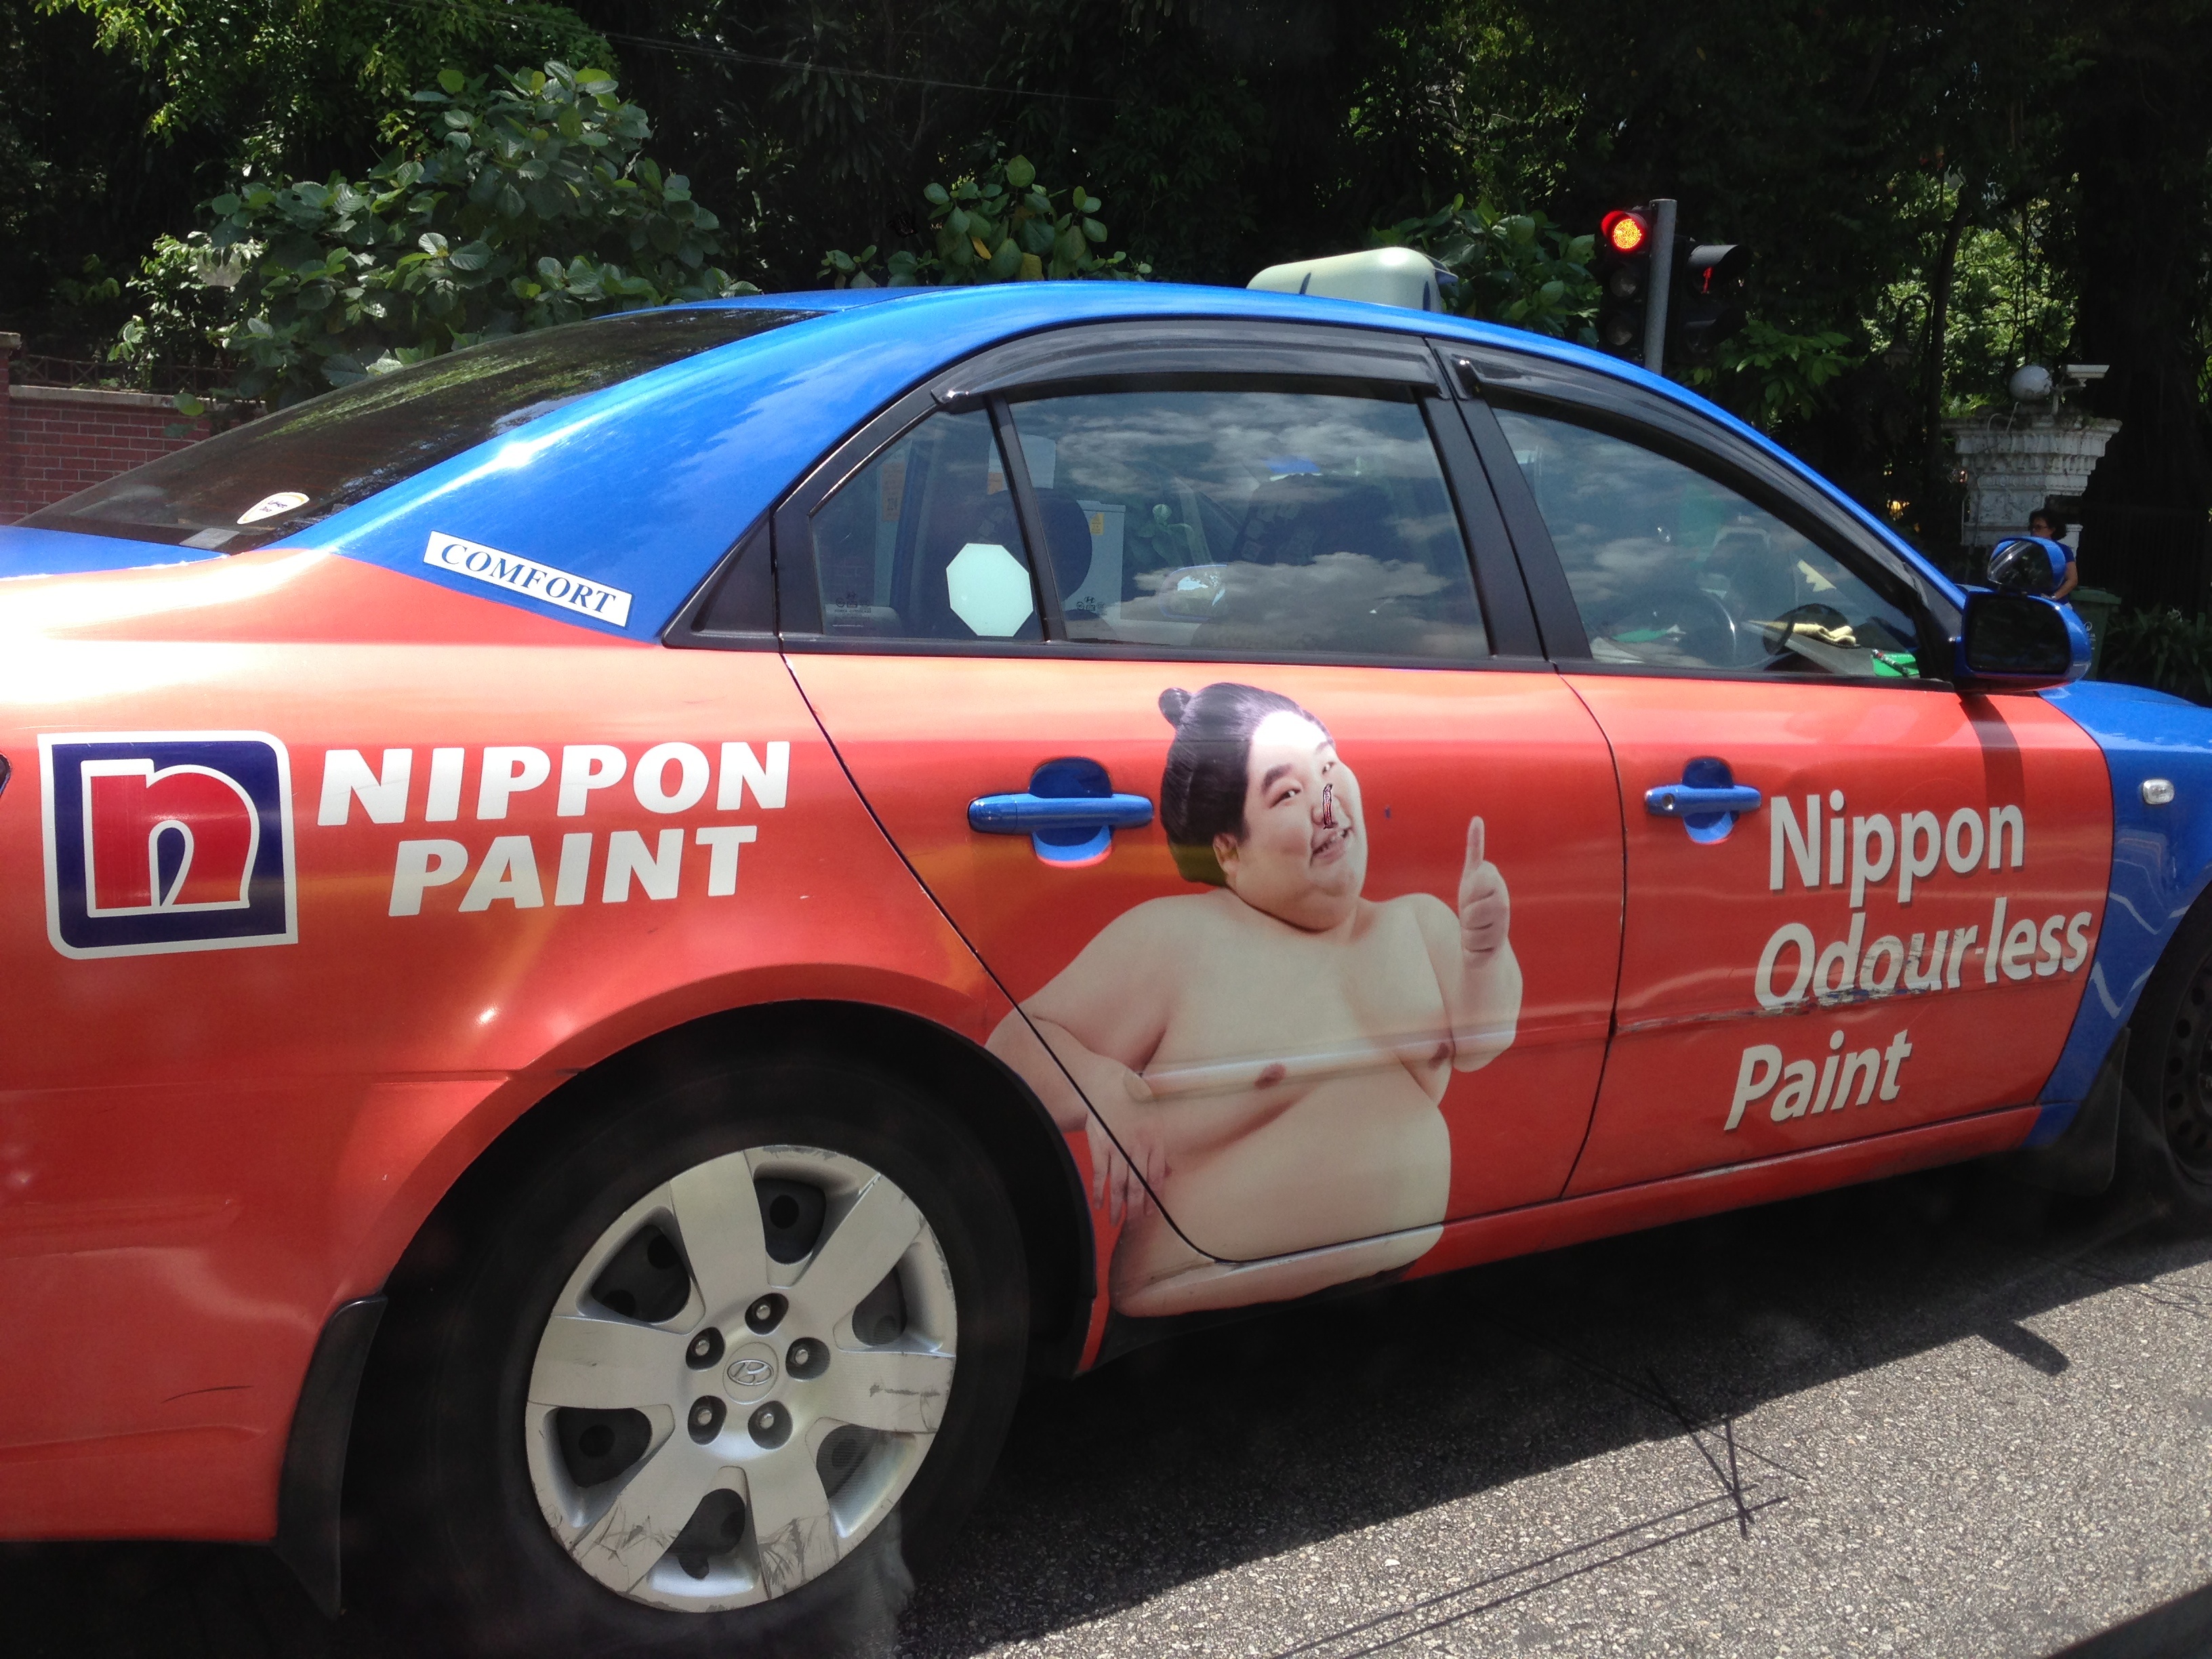
car, vehicle, sedan, police, race track, police car, automobile make, compact car, mid size car